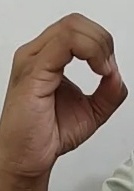
ASL sign: O